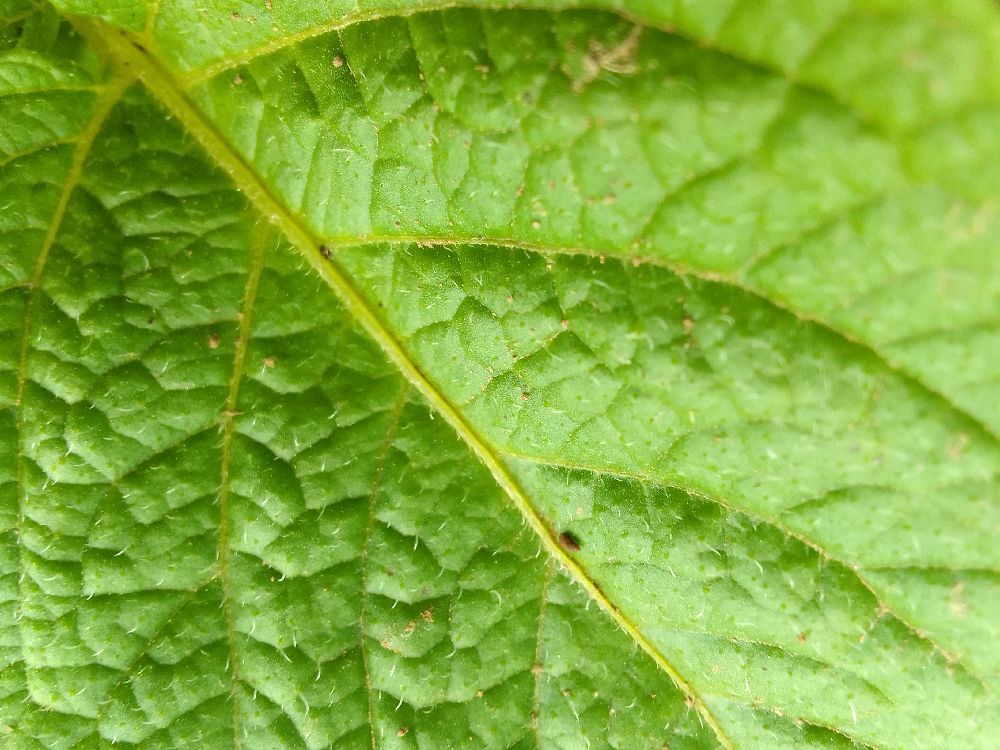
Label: Healthy